Charles Ethan Porter

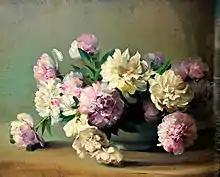
"Peonies in a Bowl, 1885,"

In the fall of 1873, Porter studied art with Joseph Oriel Eaton, a prominent portrait and landscape painter, for a year. Every year, he studied and painted in New York City from fall through spring but returned to Rockville in the summer to paint and teach art classes. From 1873 to 1875, Porter started to sell his work. One painting sold for $175, a high price for that time and for the artist's level of experience. Little else is known about Porter during this period. Art collectors were losing interest in American artists and traveling overseas, buying contemporary French art and Old Masters. Many young American artists, during the economic downturn, began studying overseas in the 1870s. Sales by American artists would not recover until the 1890s.